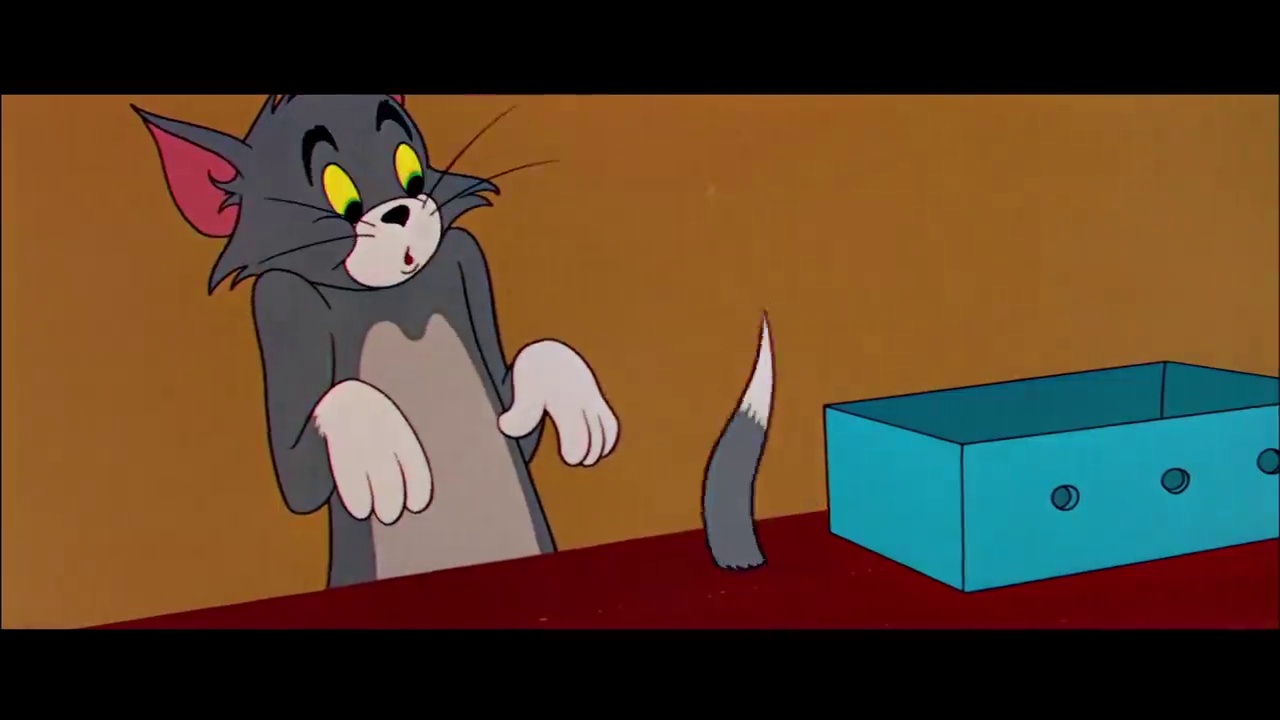
Portrait style: Cartoon Portrait